Surfing in the United States

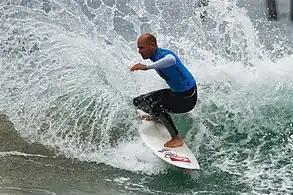
Kelly Slater competing at the 2011 US Open of Surfing in Huntington Beach, California

Big wave surfing involves riding a wave that is at least high, on surfboards known as “guns” or “towboards” that are typically long). These boards are thicker than regular surfboards enabling a rider to paddle fast enough to catch a wave. The boards have a round-pin tail allowing surfers to dig into large waves in order to carry out high-speed turns.